Ludwig Türck

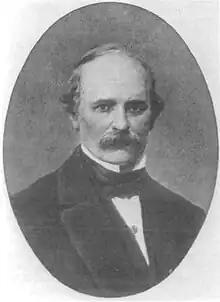
Ludwig Türck (1810-1868)

Ludwig Türck (22 July 1810 – 25 February 1868) was an Austrian neurologist who was a native of Vienna.